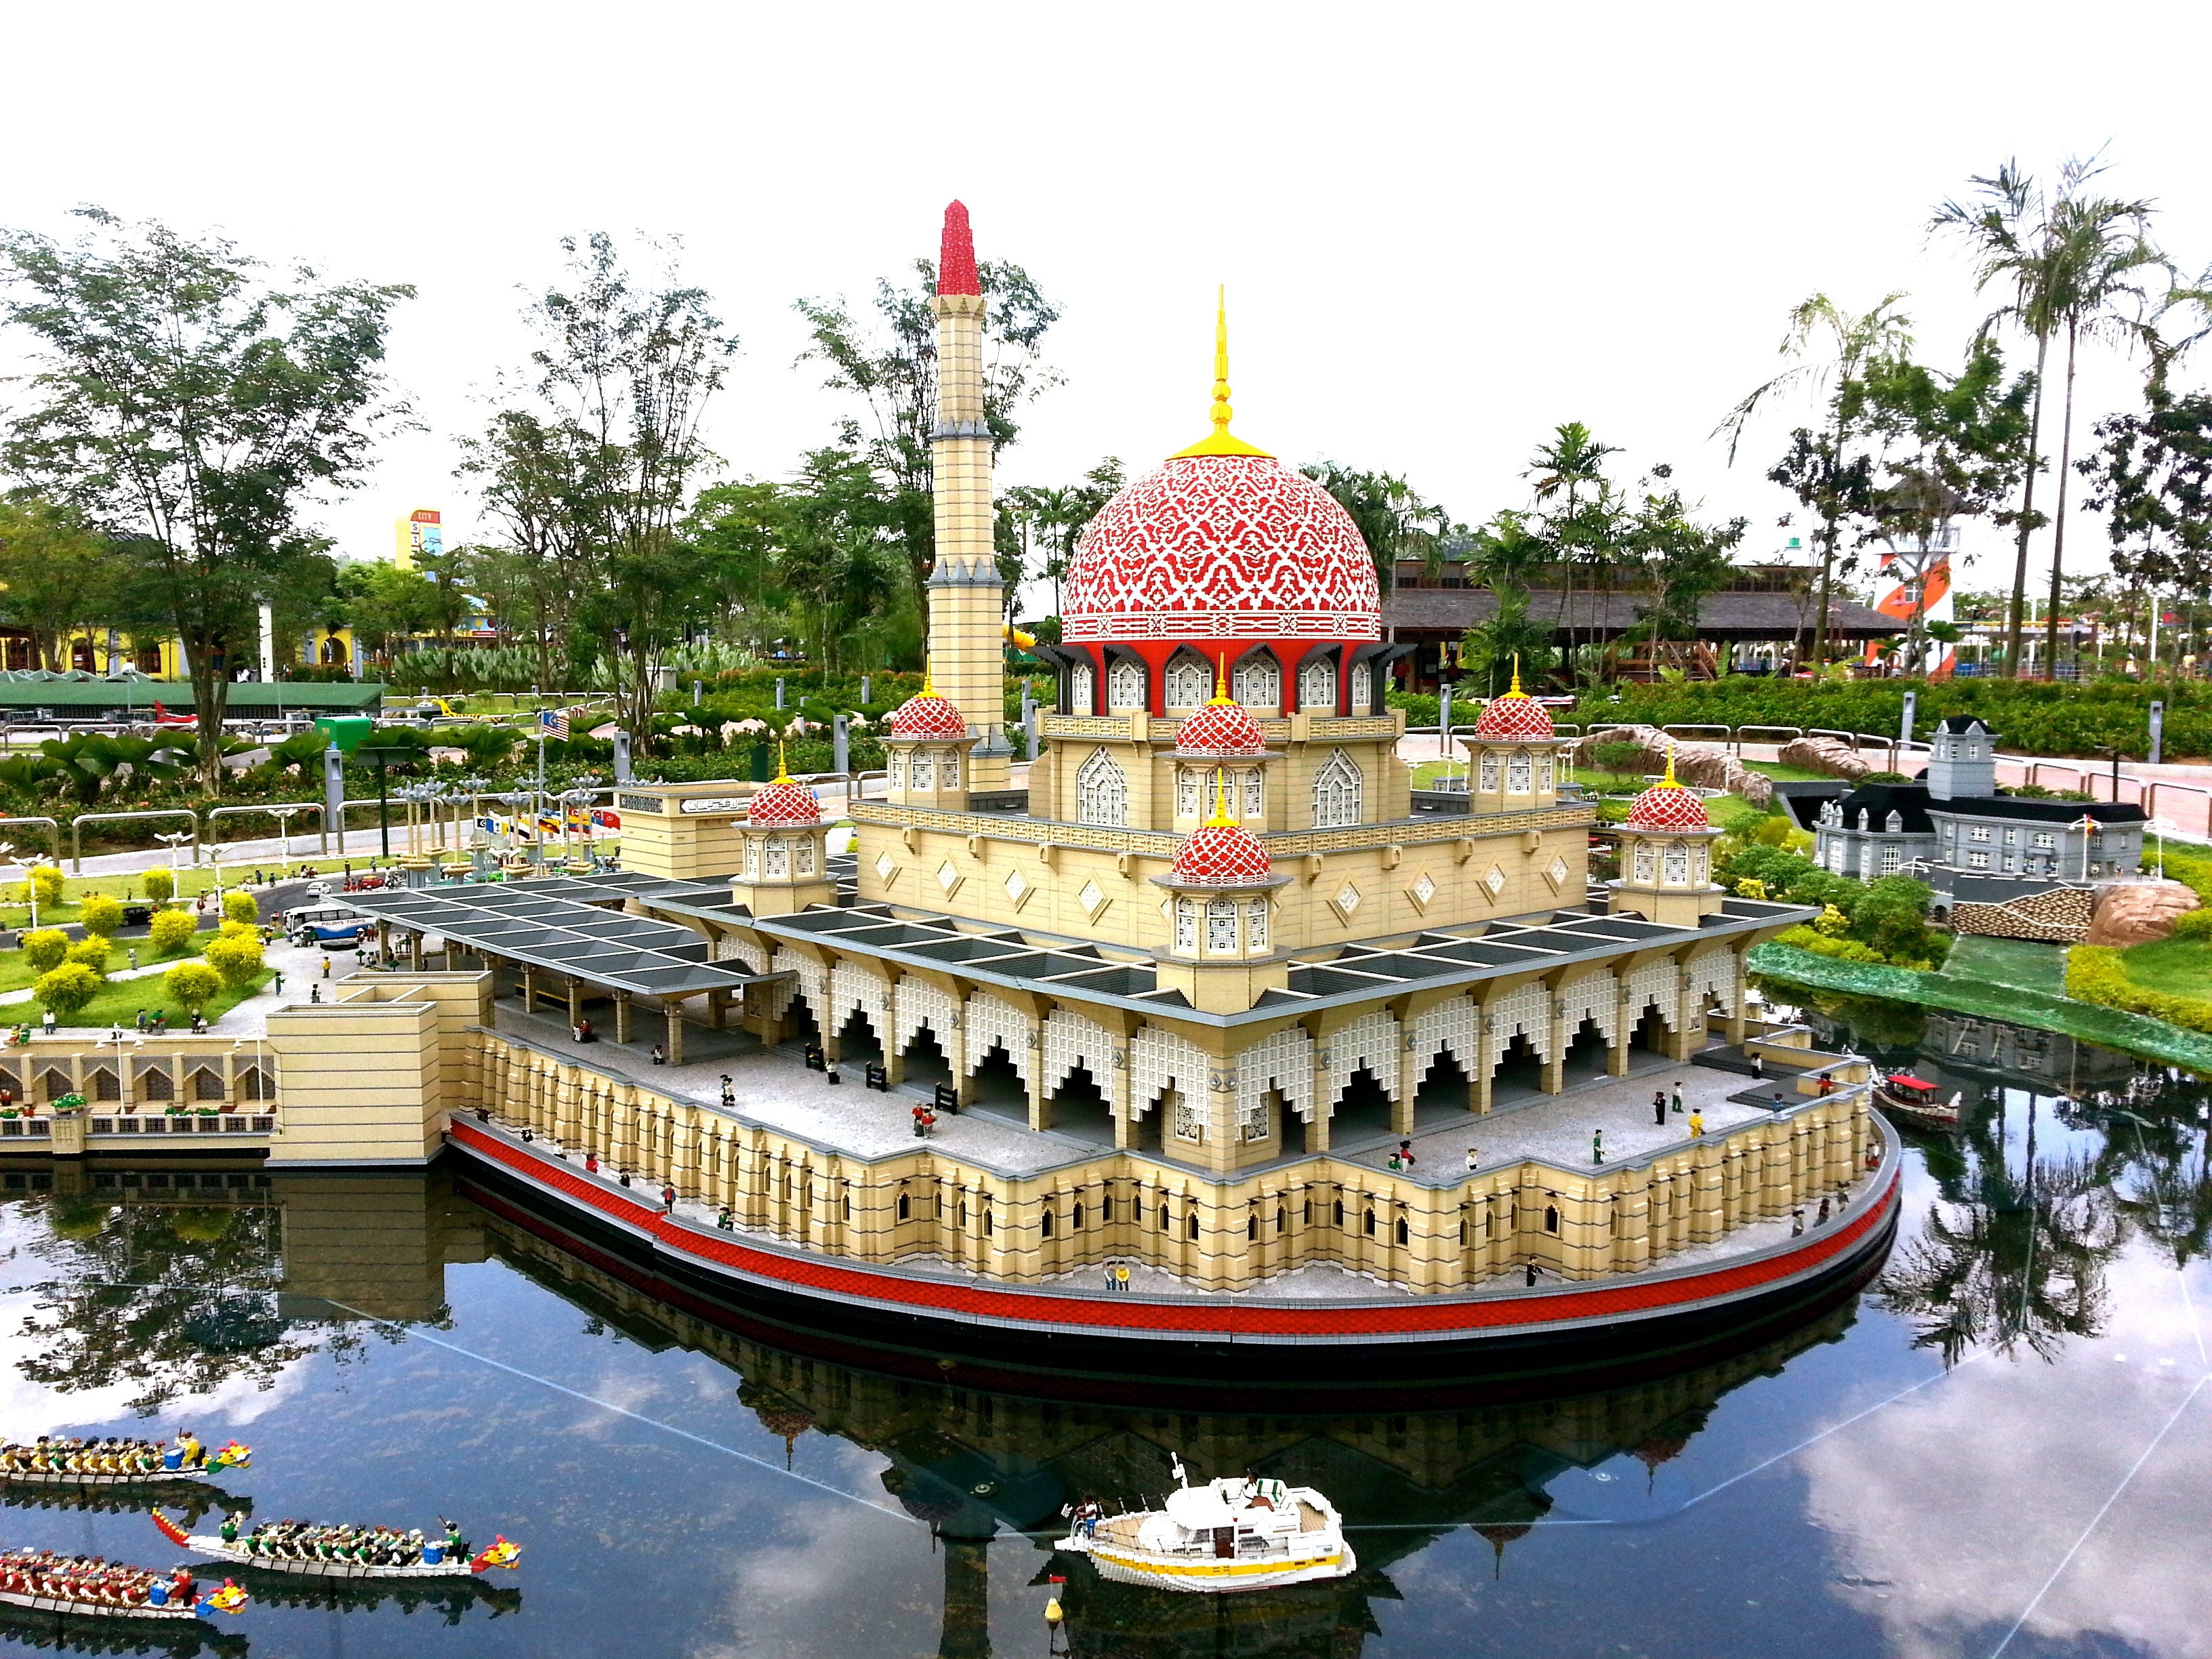
play, kid, palace, amusement park, plaza, park, landmark, playing, tourism, place of worship, theme park, kids, temple, lego, amusement, malaysia, chinese architecture, pagoda, legoland, hindu temple, historic site, legoland malaysia